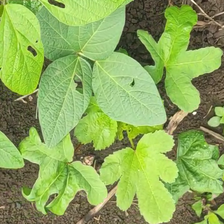
Weed species: Little_Mallow(Malva parviflora)